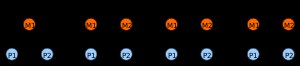
Bevidsthedsfilosofi / Dualistiske løsninger på det psykofysiske problem / Andre former for dualisme
Fire variationer af dualisme. Pilene indikerer retningen på de kausale interaktioner. Okkasionalisme vises ikke.
Bevidsthedsfilosofi er en gren af filosofien, som studerer sindet, mentale begivenheder, funktioner, egenskaber og bevidsthed, samt deres forbindelse til den fysiske krop, særligt hjernen. Det psykofysiske problem om sindets forbindelse til kroppen ses ofte som et nøgleproblem indenfor bevidsthedsfilosofien, selvom der også er andre problemer vedrørende sindets natur, som ikke omhandler den fysiske krop, såsom hvordan bevidsthed er muligt samt de forskellige mentale tilstandes natur.